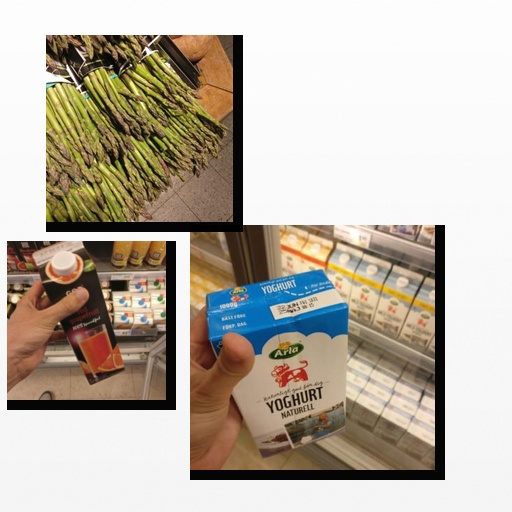
Food items: red_grapefruit_juice, asparagus, natural_yogurt